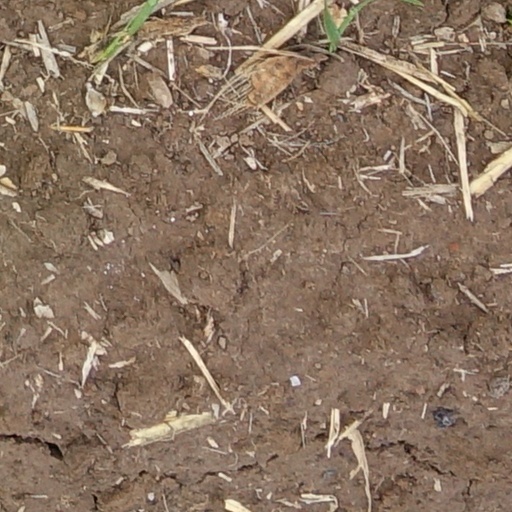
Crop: wheat